Johnny & Jones

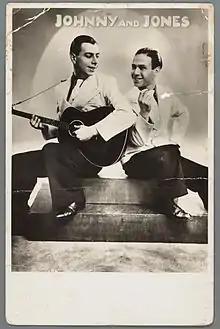
Johnny and Jones, 1938

Johnny & Jones is the name of the Amsterdam jazz-duo Nol (Arnold Siméon) van Wesel (Johnny) (3 August 1918 – 15 April 1945) and Max (Salomon Meyer) Kannewasser (Jones) (24 September 1916 – 20 March 1945).